Lar Gand

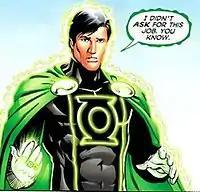
Mon-El in his Green Lantern costume

The events of "Infinite Crisis" restore an analogue of the pre-Crisis Legion to continuity, including Mon-El.